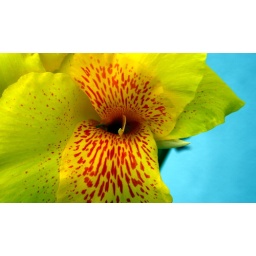
This morning I shot a flower in the street where I live , two houses before mine :-) explore #48